History of Christianity in Denmark

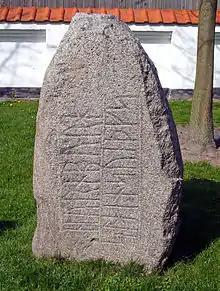
Kallerup Stone: a memorial runestone from Denmark

Runestones, place names and medieval personal names evidence that the pagan Danes worshipped the gods of the Norse religion. Thor was the most popular among the pagan gods: names referring to him can be documented even after the conversion. The name of Odense suggests that the town developed at a place dedicated to the cult of Odin. Persons with names referring to Freyr were also mentioned in runestones. The name of Lake Tissø is in all likelihood connected to the god Týr. A building, the remains of which were excavated at an early medieval settlement near Lake Tissø, was identified as a pagan temple by archaeologists.